Barbara Daly Baekeland

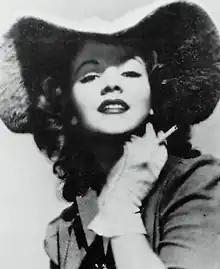

Barbara Daly Baekeland (September 28, 1921 – November 17, 1972) was an American socialite who was the ex-wife of Brooks Baekeland, the grandson of Bakelite inventor Leo Baekeland. She was murdered at her London home when her son, Antony Baekeland, stabbed her with a kitchen knife, killing her almost instantly. Antony was found at the scene of the crime, and later confessed to and was charged with her murder.